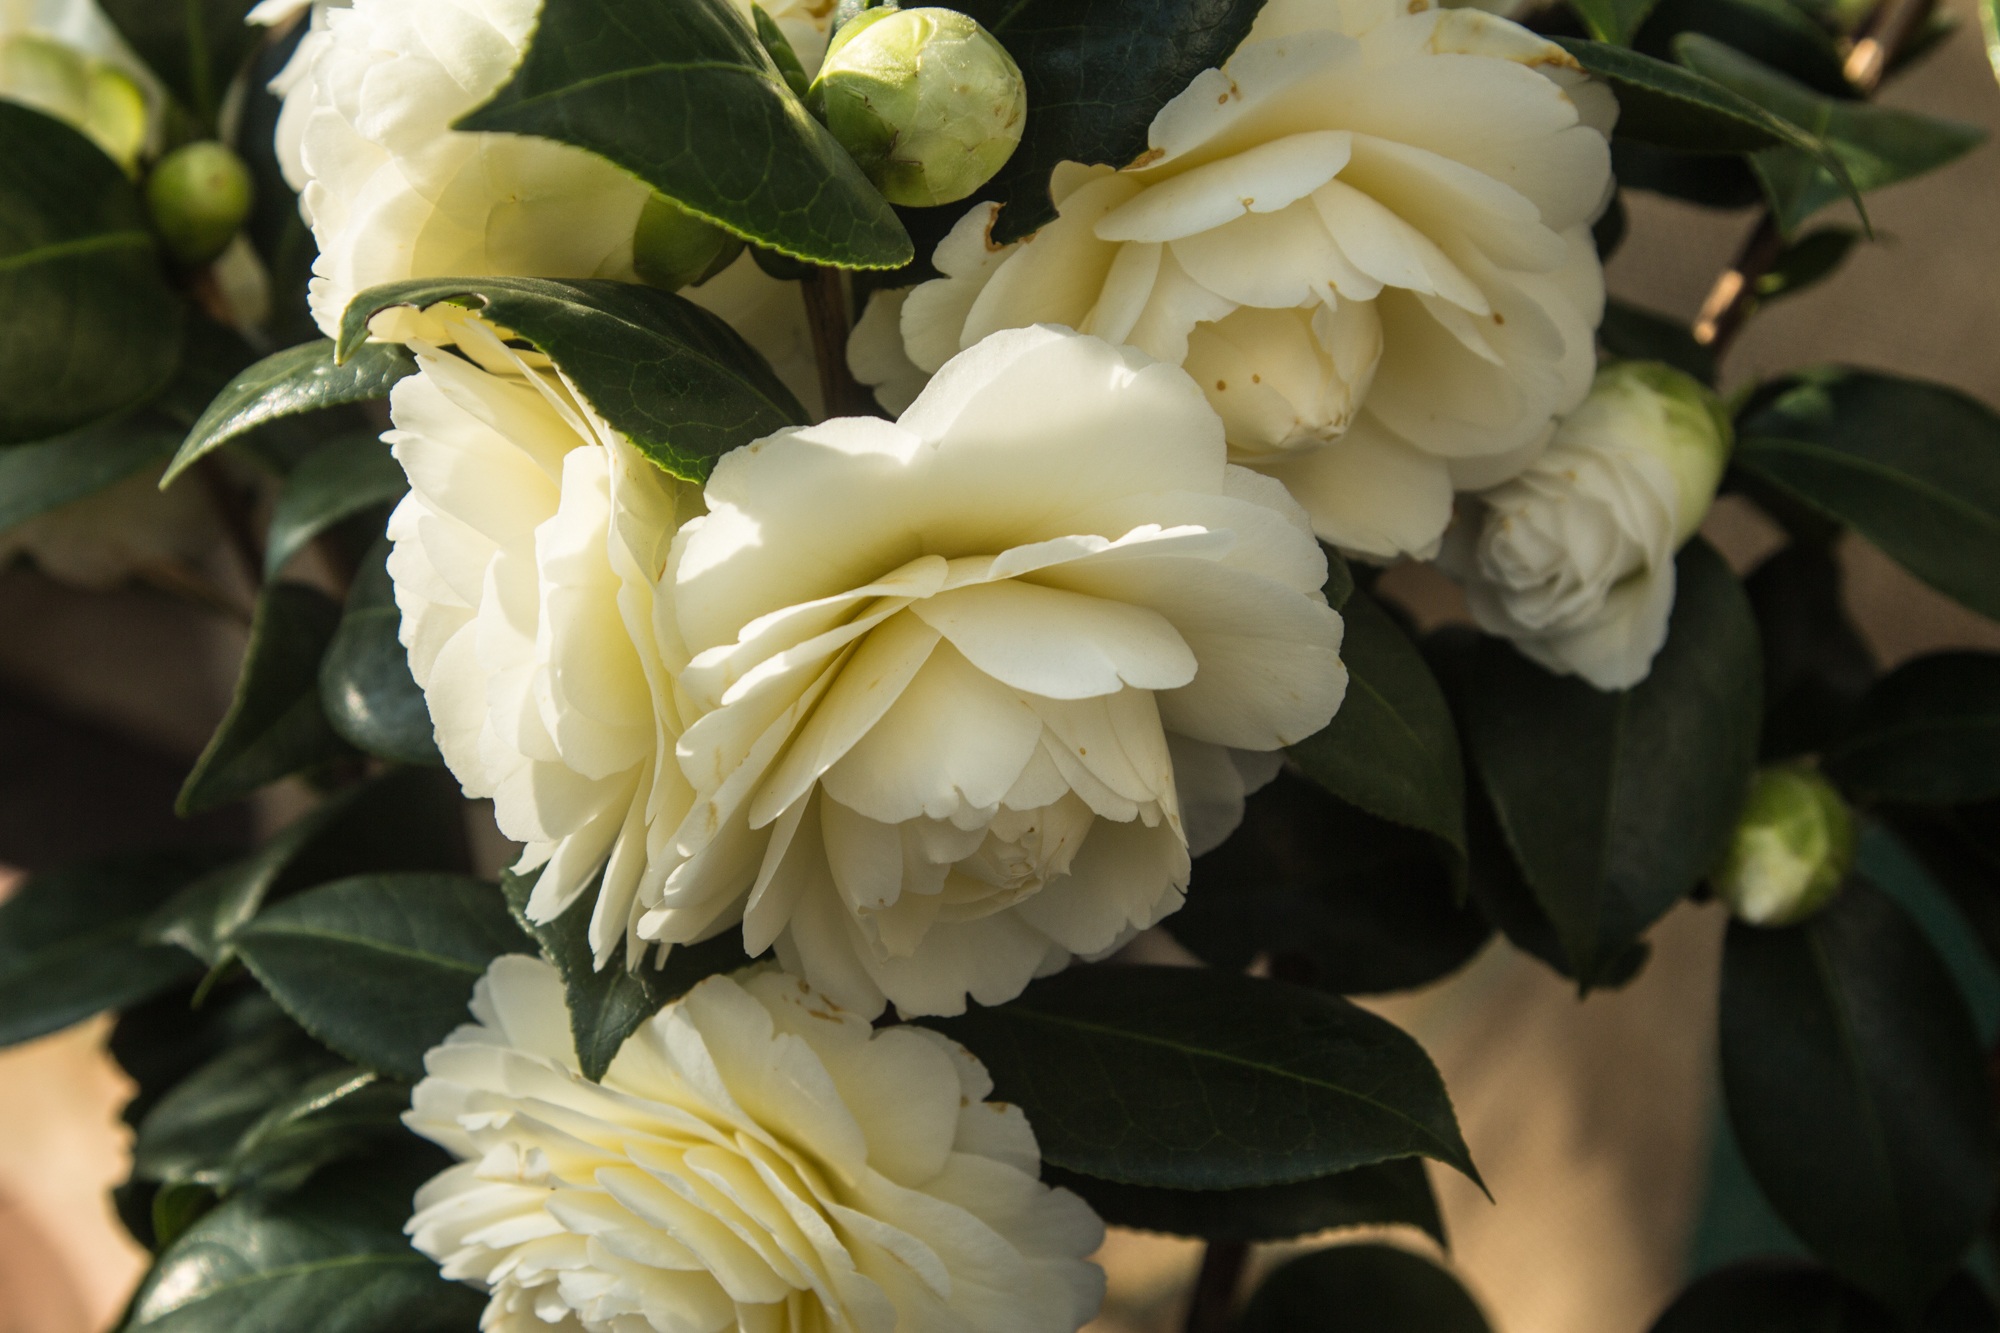
nature, blossom, plant, flower, petal, bloom, spring, botany, garden, flora, white flower, roses, shrub, floristry, gardenia, jasmine, theaceae, flowering plant, land plant, camellia sasanqua, japanese camellia